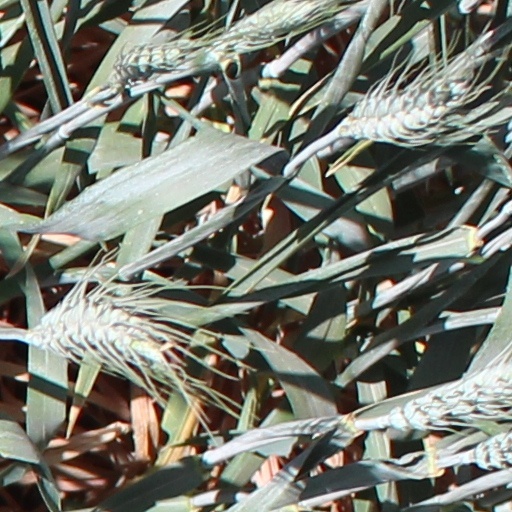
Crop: wheat